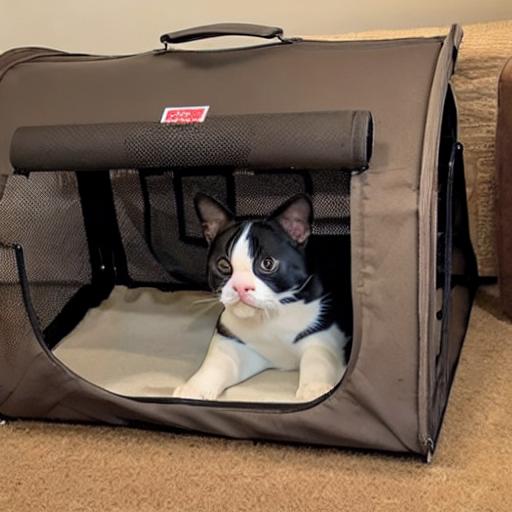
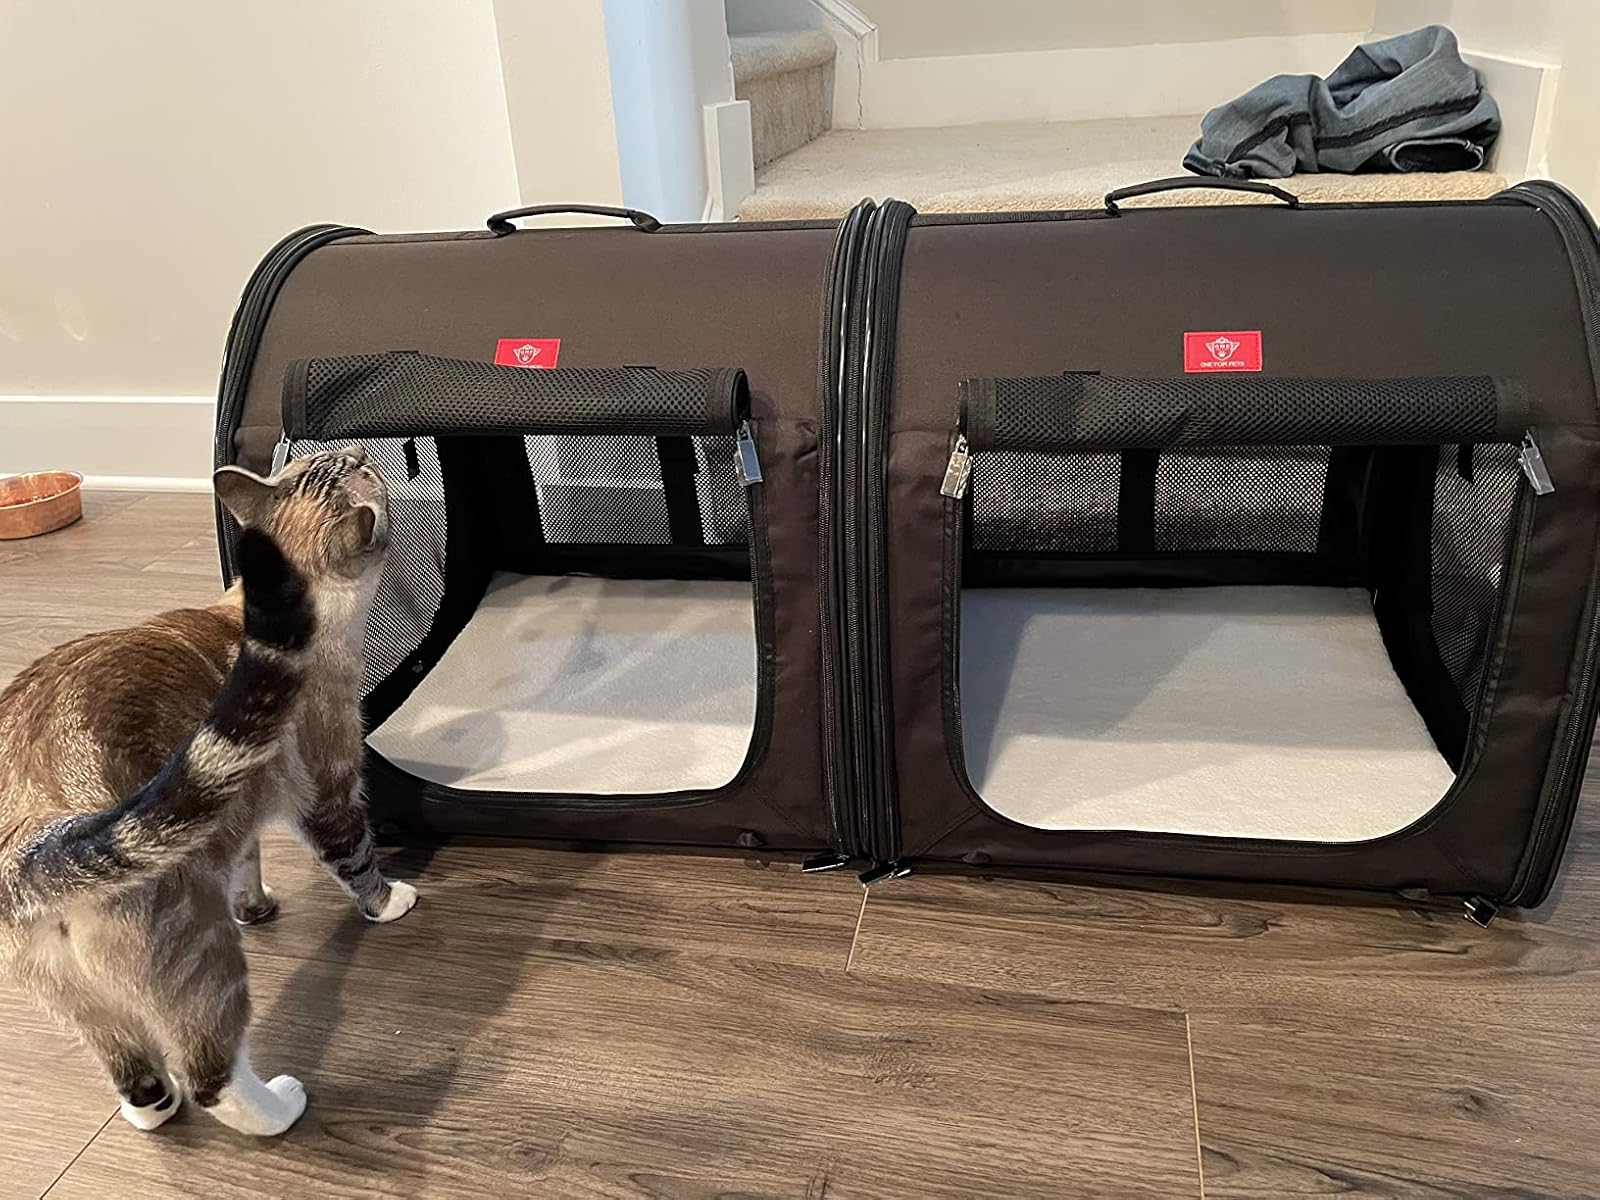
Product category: items_kennel
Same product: no